Nubar Pasha

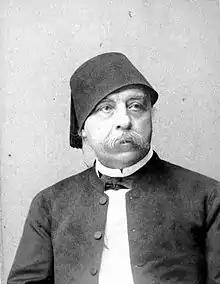
Nubar in 1850

Nubar Pasha GCSI (January 1825 – 14 January 1899) was an Egyptian-Armenian politician and the first Prime Minister of Egypt. He served as Prime Minister three times during his career. His first term was between August 1878 and 23 February 1879. His second term was served from 10 January 1884 to 9 June 1888. His final term was between 16 April 1894 and 12 November 1895.